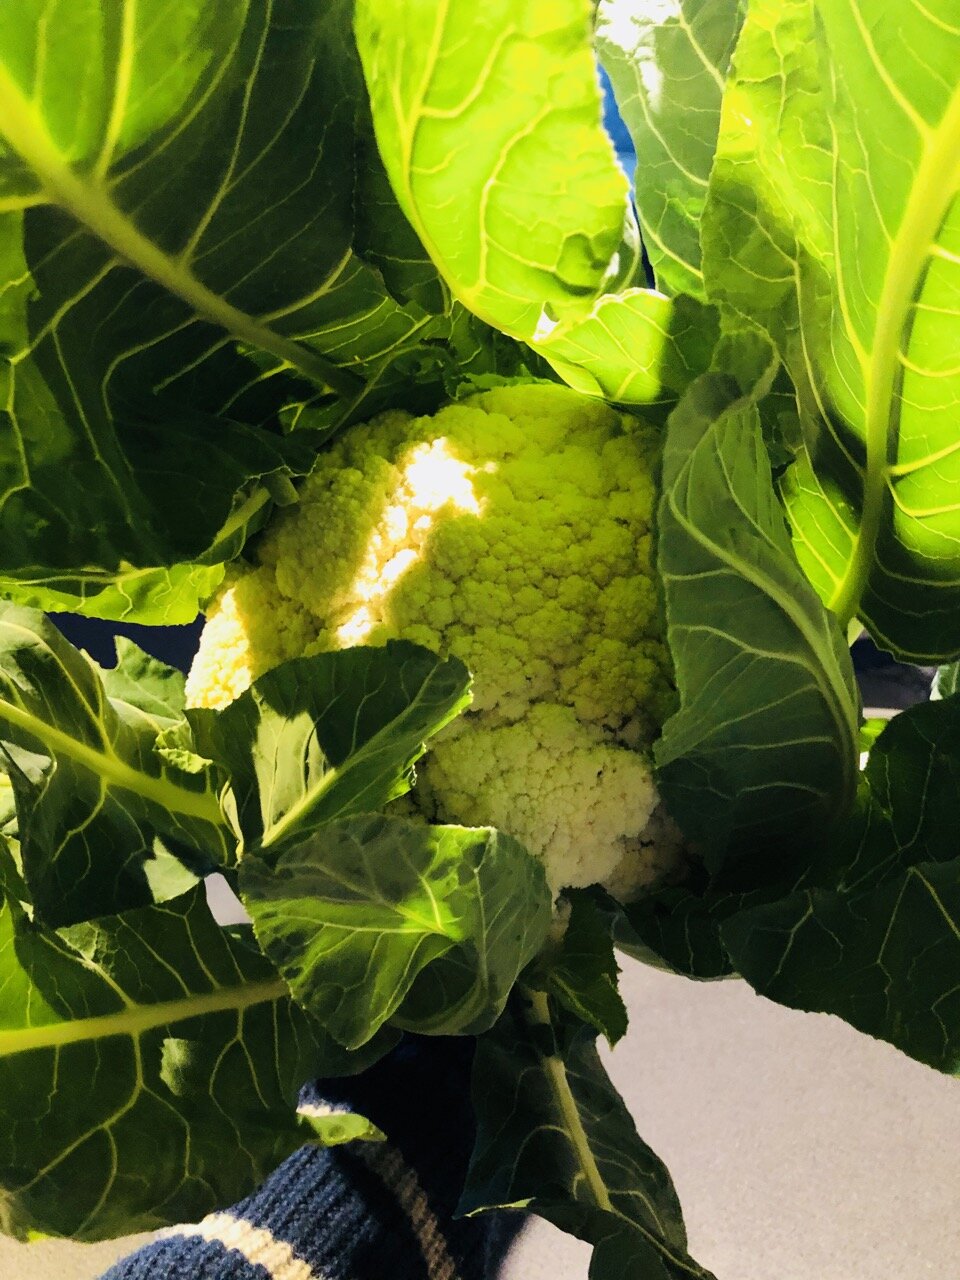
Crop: unknown
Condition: cauliflower